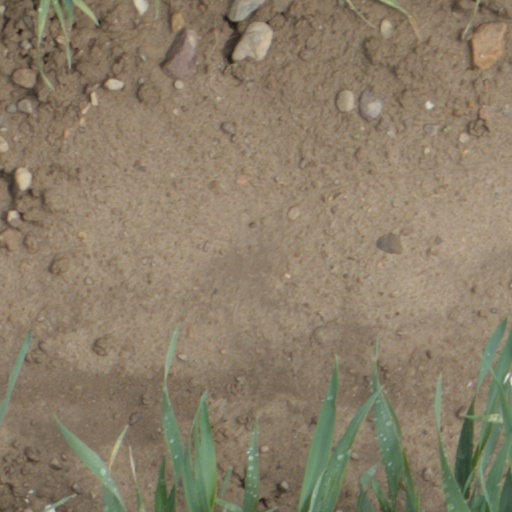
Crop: wheat